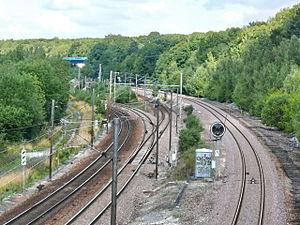
Entre la Gare de Boves et celle de Longueau, les voies de la ligne Paris - Lille ( à gauche) et la voie unique de la ligne Amiens - Compiègne (à droite)
La gare de Boves est une gare ferroviaire française des lignes Paris – Lille et Ormoy-Villers – Boves, située sur le territoire de la commune de Boves, dans le département de la Somme, en région Hauts-de-France.
La ligne de Paris-Nord à Lille est l'une des grandes artères radiales du réseau ferré français. D'une longueur de 251 kilomètres, elle relie Paris à Lille, à travers les régions Île-de-France et Hauts-de-France. Tracée le plus souvent en fond de vallée ou en plaine dans le relief peu accentué du Nord de la France, cette grande radiale possède un profil plutôt favorable et un équipement de bon niveau, autorisant des vitesses assez élevées.